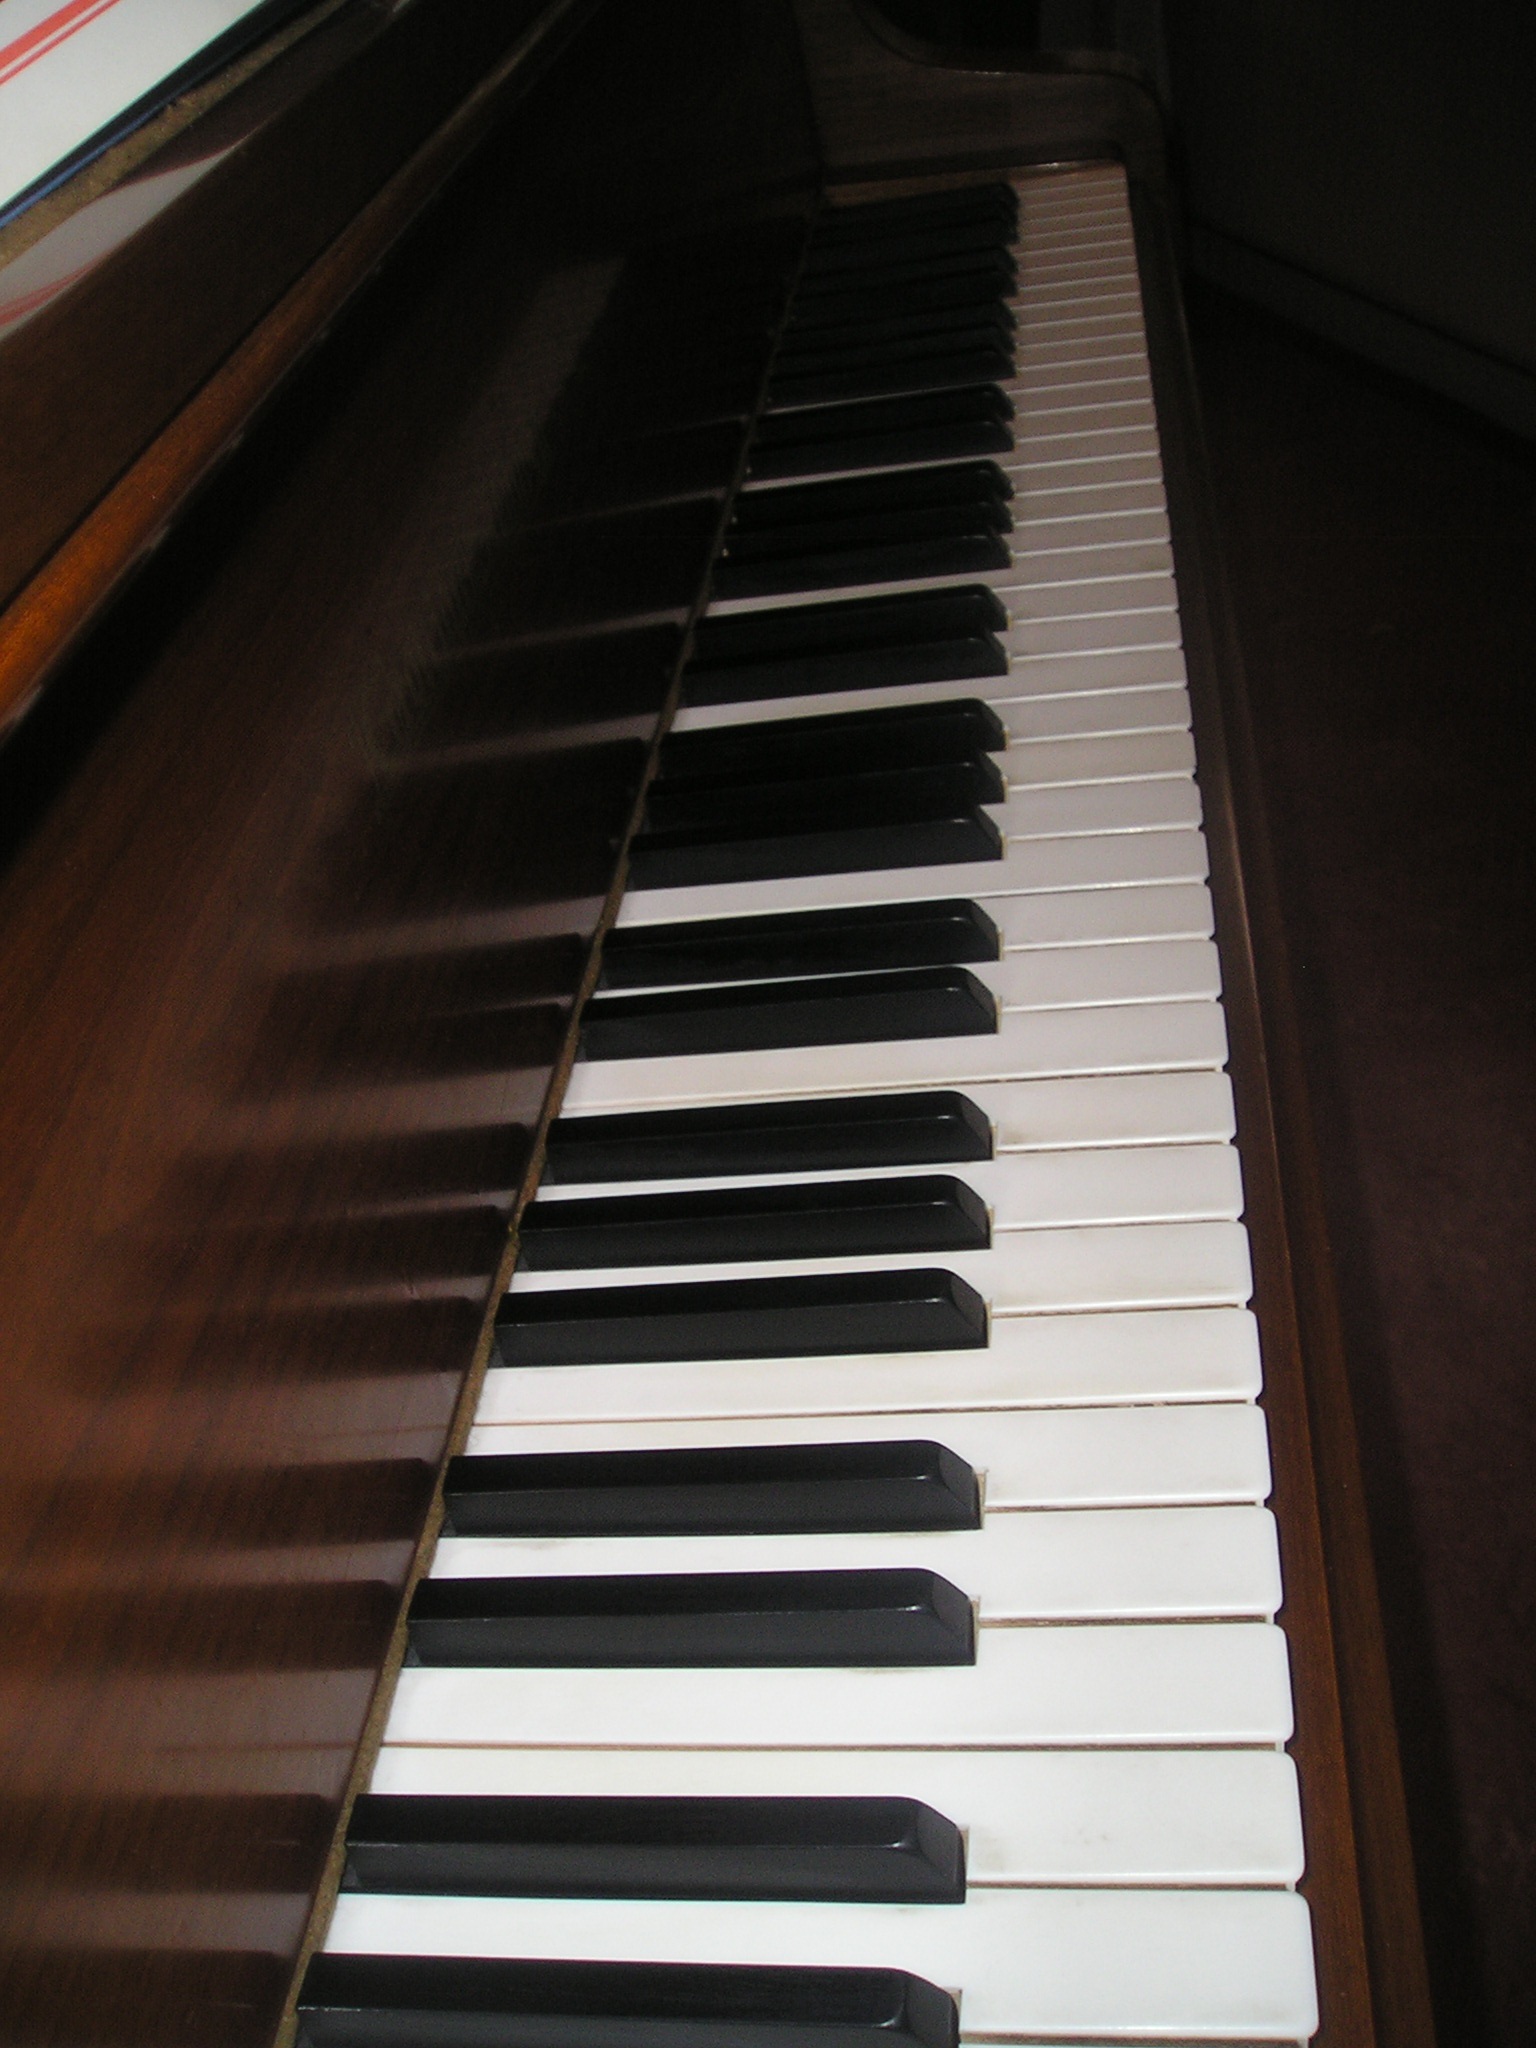
keyboard, technology, piano, musical instrument, keys, string instrument, digital piano, electronic device, musical keyboard, computer component, electronic instrument, electric piano, player piano, fortepiano, celesta, music workstation